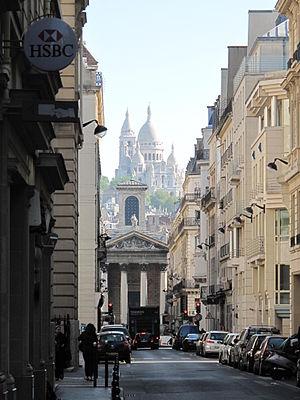
Rue Laffitte, vers Notre Dame de Lorette avec la basilique du Sacré Coeur dans le fond
La rue Laffitte est une voie du 9ᵉ arrondissement de Paris, surtout connue pour ses galeries d’art.